Cerro de Charo

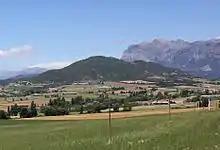

Cerro de Charo is a hill in the Province of Huesca, northeastern Spain. It has an elevation of 994 metres.